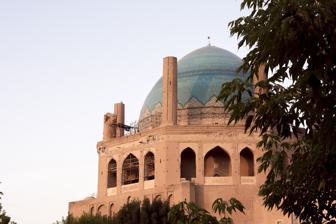
Building: Dome of Soltaniyeh
Country: Iran
Year built: 1312
Mausoleum in Soltaniyeh, Iranian national heritage site Soltaniyeh Dome UNESCO World Heritage Site Location Soltaniyeh , Zanjan Province , Iran Part of Soltaniyeh Criteria Cultural: (ii), (iii), (iv) Reference 1188-001 Inscription 2005 (29th Session ) Area 14.8 ha (37 acres) Coordinates 36°26′2.3″N 48°47′45.7″E / 36.433972°N 48.796028°E / 36.433972; 48.796028 Location of Dome of Soltaniyeh in Iran The Dome of Soltaniyeh ( Persian : گنبد سلطانیه ) in Soltaniyeh city, Zanjan Province , Iran , traditionally so called, is a complex of ruins centering on the Mausoleum of the Mongol ruler Il-khan Öljeitü , also known as Muhammad Khodabandeh. The estimated 200 ton dome stands 49 meters (161 ft) tall from its base, and is currently undergoing extensive renovation. Other names the Dome of Soltaniyeh is known by are the Oljeitu Dome, Dome of Sultaniyya, the Tomb of Oljeitu and Gonbad-e-sultaniyeh. The main building, erected between 1302 and 1312 AD , may have the oldest double-shell dome in Iran, an idea about the construction put forth by scholar Marcel-Auguste Dieulafoy . It is one of the largest brick domes in the world, just at the theoretical engineering limit for a brick dome and the third largest dome in the world after the domes of Florence Cathedral and Hagia Sophia . Much of its exterior decoration has been lost, but the interior retains superb mosaics , faience , and murals . The Dome of Soltaniyeh paved the way for more daring Iranian-style cupola constructions in the Persianate world, such as the Mausoleum of Khoja Ahmed Yasavi and the Taj Mahal . Its importance in the Islamic world may be compared to that of Brunelleschi 's cupola for Christian architecture. History and patronage The Mongol invasion of the Islamic world began with the conquest of eastern Iran in 1221, and ultimately ended the period of Abbasid rule (750-1258). The Mongols conquered most of West Asia, and a branch of the dynasty known as the Ilkhanids (1256-1353) concentrated most of their power in Iran. The Mongol presence in Iran was marked by a shift away from traditional cities dependent on an agricultural hinterland to ones with an emphasis on access to pasture. An example of this new type of Mongol city was the city of Sultaniyya in northwestern Iran. Arghun, the Ilkhanid ruler of Iran at the time, established Sultaniyya as his summer capital. His son, Muhammad Oljeitu Khudabanda, furthered the city’s development and transformed it into the capital of the empire. After Oljeitu’s death, the city began a steady decline. Today, only two buildings remain that which show evidence signs of Sultaniyya’s its former wealth and importance: the octagonal tomb of the Dome of Soltaniyeh and an adjacent khanaqah , a building designed specifically for Sufi gatherings as a spiritual retreat. The quality of the preserved tomb attests to the richness of its patronage by the Sultan Oljeitu. The large domed tomb chamber of Oljeitu was meant to rival the colossal tomb built by the Seljuq Sultan Sanjar at Merv in 1157. The tomb of Oljeitu has an octagonal plan, like the Tomb of Ahmed Sanjar , with both complexes being sponsored by the Ilkhanid court and were considered some of the most prestigious buildings at the time. The Global Heritage site of Gonbad-e-sultaniyeh has been recognised as a UNESCO World Heritage Site since 2005. It followed the specific historic UNESCO criteria landscape of four characteristics: ancient and historical monuments, farms, urban landscapes, and the Historical Grass of Soltaniyeh. Architecture and interior design The Dome of Solteniyeh was one of the largest religious endowments of the 14th century, and was utilized for multiple functions, such as Quran reading, praying, teaching, housing, and medical purposes. The construction of the double-shelled dome employed an interlocking arched herringbone network. The Dome of Soltaniyeh was one of the first to use this pattern in Iran, and is unique in choosing brick for its material as previous similar architectural structures often utilized wood. As for the interior of the tomb, it is decorated in tile and plaster. The insides of the iwans’ walls possess white inscriptions that stand out against the blue background. The underside of the iwans are stuccoed with bands of ornament, that were later painted. A significant inscription--outlined with ogival forms sculpted over cloth--circles the entire dome. The galleries have low, wooden or marble railings. The windows are fitted with bronze screens, along with bronze knobs and balls set with gold and silver. Following Islamic convention, Oljeitu’s tomb was placed in a garden, known in the Quran as a rawda . This word was also added to the railing of the Prophet Muhammad’s tomb in Medina. Because of this, rawda became the label for funerary structures in Iran. Thus, Oljeitu’s tomb was referred to as a rawda . Additionally, Oljeitu ensured that water could be successfully stored and utilized in the complex, through the use of qanats and wells. A qanat is a downward sloping channel intended to transport water. Due to this, the flora and fauna surrounding the tomb were able to survive for a long time; specifically, “the gardens around the tomb complex were still being maintained in the seventeenth century.” A 16th c. illustration made by Matrakçı Nasuh reveals that the face of the complex was split into two stories and was “flanked by minarets and surmounted by five domes.” According to a later drawing of the tomb by Flandin and Coste, one can see possible evidence of a cap wall projecting from the northeast corner. Influence on other monuments Because Oljeitu’s tomb was one of the most significant works of its time, it became an inspiration for many other complexes, both within and outside of Ilkhanid culture. Distinct features of the complex were later found on many other monuments, such as placement of paired minarets above a portal. This trend began in the Seljuq period, then became a normal inclusion in Ilkhanid buildings. The Tomb of Oljeitu, like other Ilkhanid tombs, was integrated into a great complex--which no longer remains. These complexes were the “precursors of the type of large, planned funerary complexes, known as kulliye, that (were) built by the Ottomans at Bursa and elsewhere beginning in the second half of the fourteenth century.” Another trend derived from Oljeitu’s tomb is the style of five domes placed above the portal. The Blue Mosque built by Saliha Khanum in Tabriz was inspired by this design; its portal and projecting sanctuary were very similar to Oljeitu’s complex. This famous tomb of Oljeitu remained an inspiration for several imperial Mongolian tombs, even the Taj Mahal. Dome of Soltaniyeh in Relation to the Santa Maria Del Fiore The Dome of Soltaniyeh features many architectural similarities to Brunelisschi’s dome for the Santa Maria Del Fiore . There are several architectural similarities between the two domes. Structurally, both domes feature an arched network of herringbone bricks, called in Italian “spina -di -pesce”. The Dome of Soltaniyeh's high sphero-conical dome on an octagonal base exhibits is the same structure as the Santa Maria Del Fiore, both with eight ribs supporting each structure. Finally both domes, feature a double-shelled structure. The Dome of Soltaniyeh was the first example of this structure in Iran, and several scholars hypothesize that it is possible for the construction system of Soltaniyeh to have been disseminated from Iran to Brunelleschi in Italy, in the time span of almost a century. Many academics argue that because of these similarities, and many more, that the Dome of Soltaniyeh influenced the Santa Maria Del Fiore, which was constructed 100 years later. However, it is possible that Bruneleschi and his engineers may have independently come up with the same solutions to similar architectural challenges that both domes faced. Gallery Village of Soltaniyeh and dome in 1969 The Soltaniyeh Dome's structure and its 6 minarets are being restored by Iran's ICHTO Major reconstruction inside 16th century map of Soltaniyeh city 16th century map of Soltaniyeh city interior view Soltanieh Dom fall 2014 Dome of Soltaniyeh in winter 2010 Dome of Soltaniyeh in winter 2010 See also History of Persian domes References